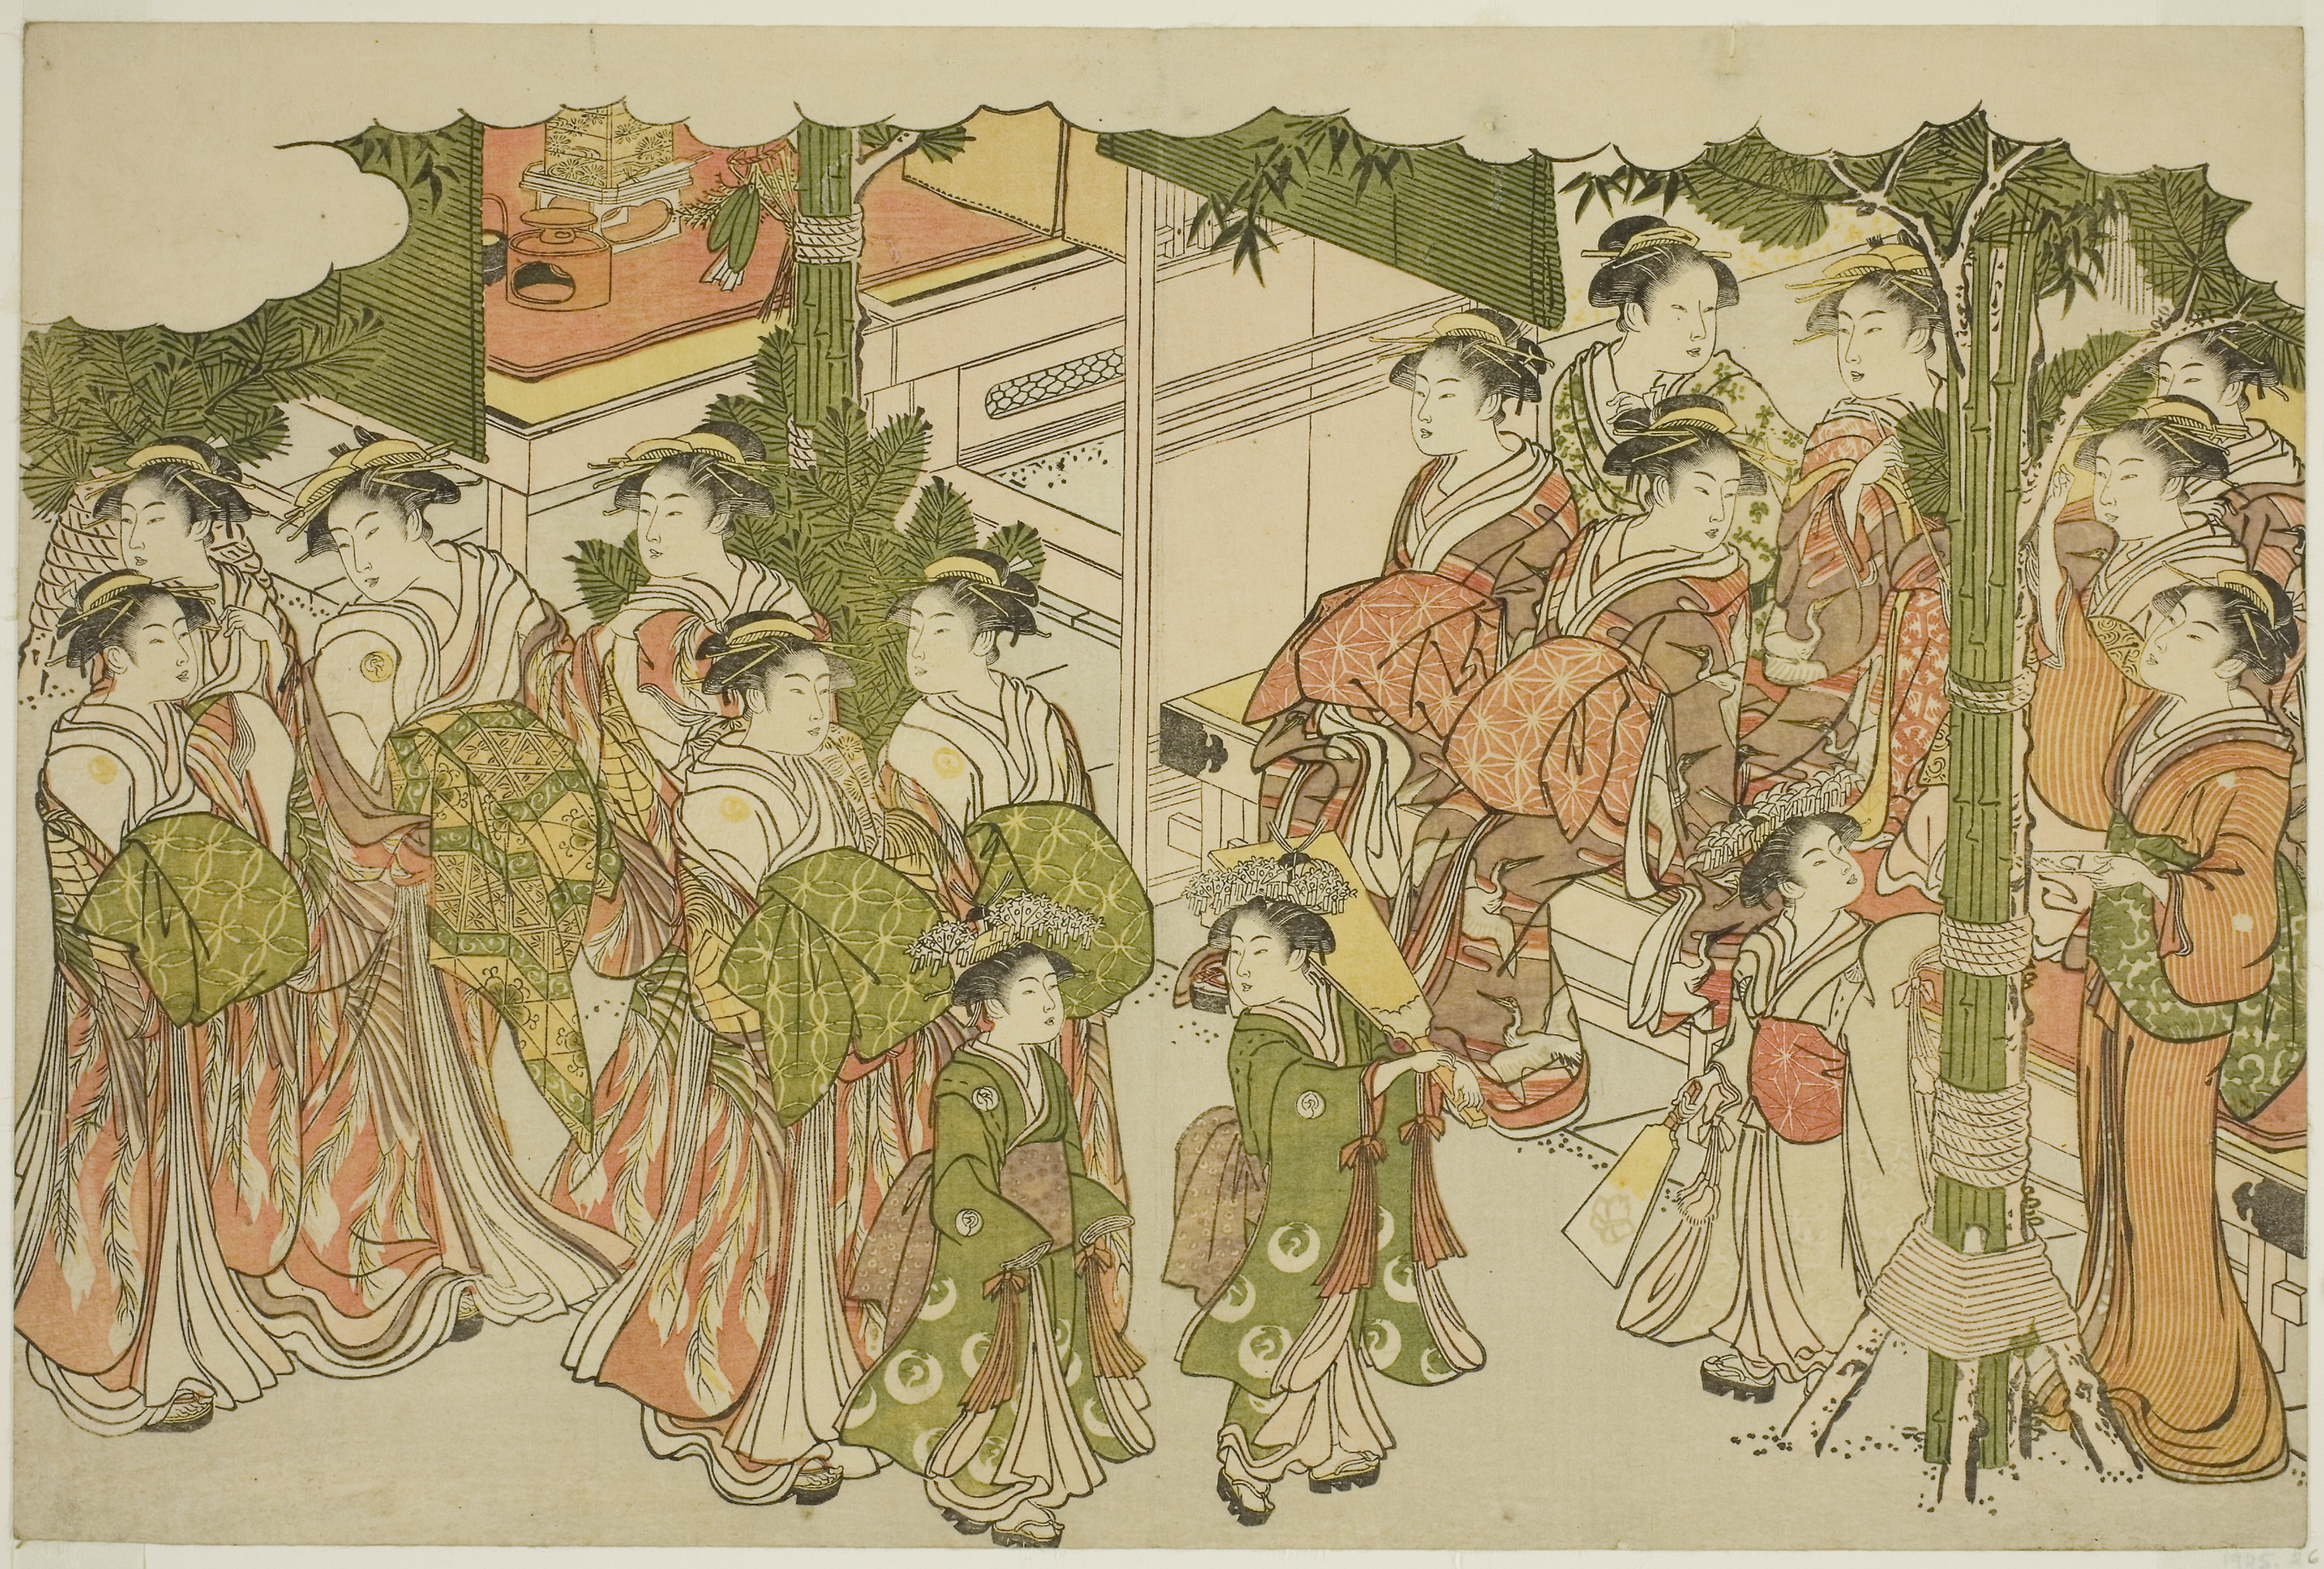
art, botany, illustration, painting, organism, tree, textile, plant, costume design, drawing, fictional character, artwork, tapestry